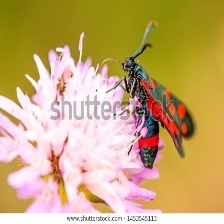
Species: SIXSPOT BURNET MOTH